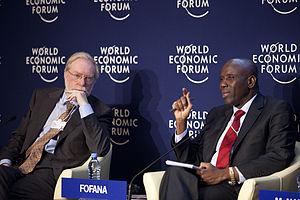
Mohamed Lamine Fofana, né en 1949 à Kankan, est un ingénieur minier, un géophysicien, un économiste et un homme politique guinéen. Il a été conseiller économique du Premier ministre de la République de la Guinée de 2004 à 2011 avant d’être ministre des Mines et de la Géologie de 2011 à 2014. Il est associé et cofondateur de DARE Africa Consulting.